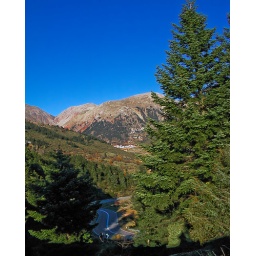
Fir tree in front of Velouchi mountain